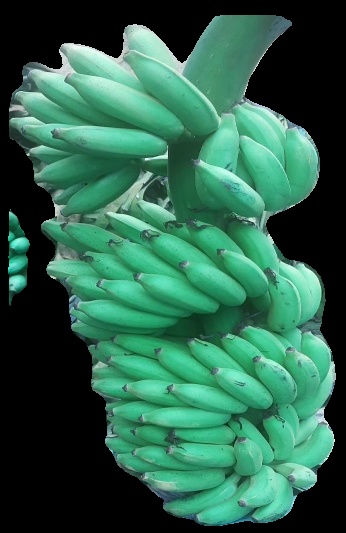
Variety: elakki-bale
Grade: grade1